The Platters

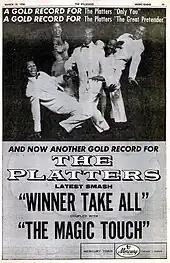
Advertisement featured in "Billboard" magazine, 10 March 1956

Convinced by Jean Bennett and Tony Williams that "Only You" had potential, Ram had The Platters re-record the song during their first session for Mercury. Released in the summer of 1955, it became the group's first Top Ten hit on the pop charts and topped the R&B charts for seven weeks. The follow-up, "The Great Pretender", with lyrics written in the washroom of the Flamingo Hotel in Las Vegas by Buck Ram, exceeded the success of their debut and became The Platters' first national #1 hit. "The Great Pretender" was also the act's biggest R&B hit, with an 11-week run atop that chart. In 1956, The Platters appeared in the first major motion picture based around rock and roll, "Rock Around the Clock," and performed both "Only You" and "The Great Pretender".